Antoon Claeissens

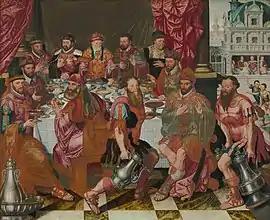
"Banquet of the City Officials of Bruges in 1574"

The Claeissens family workshop gained a monopolistic grip on official painting commissions in Bruges with their enormous output in the late 16th century. Antoon left the family business possible starting from 1573 at the latest. In 1575 he entered the Bruges Guild of Saint Luke. He and his brother Pieter took a leading role in the administration of the local Guild. They almost alternated in the positions of dean and "finder" of the Guild. Antoon was the Guild's dean in 1586, 1590, and 1601. After the death of their father in 1576, the brothers went their separate ways. Gillis took over the family workshop and bought out his mother and brothers. Pieter the Younger opened his own workshop in Bruges. Antoon was then already an independent master with his own workshop.